Agriculture in Turkey

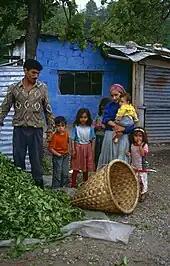
Man, woman and four young children with a large basket and heap of green leaves, in front of a small building

Almost half of the country's sunflower seeds are grown in Thrace, and more sunflower oil is consumed than olive oil, as it is cheaper. Soybeans are used as a rotation crop and to feed fish and chickens.